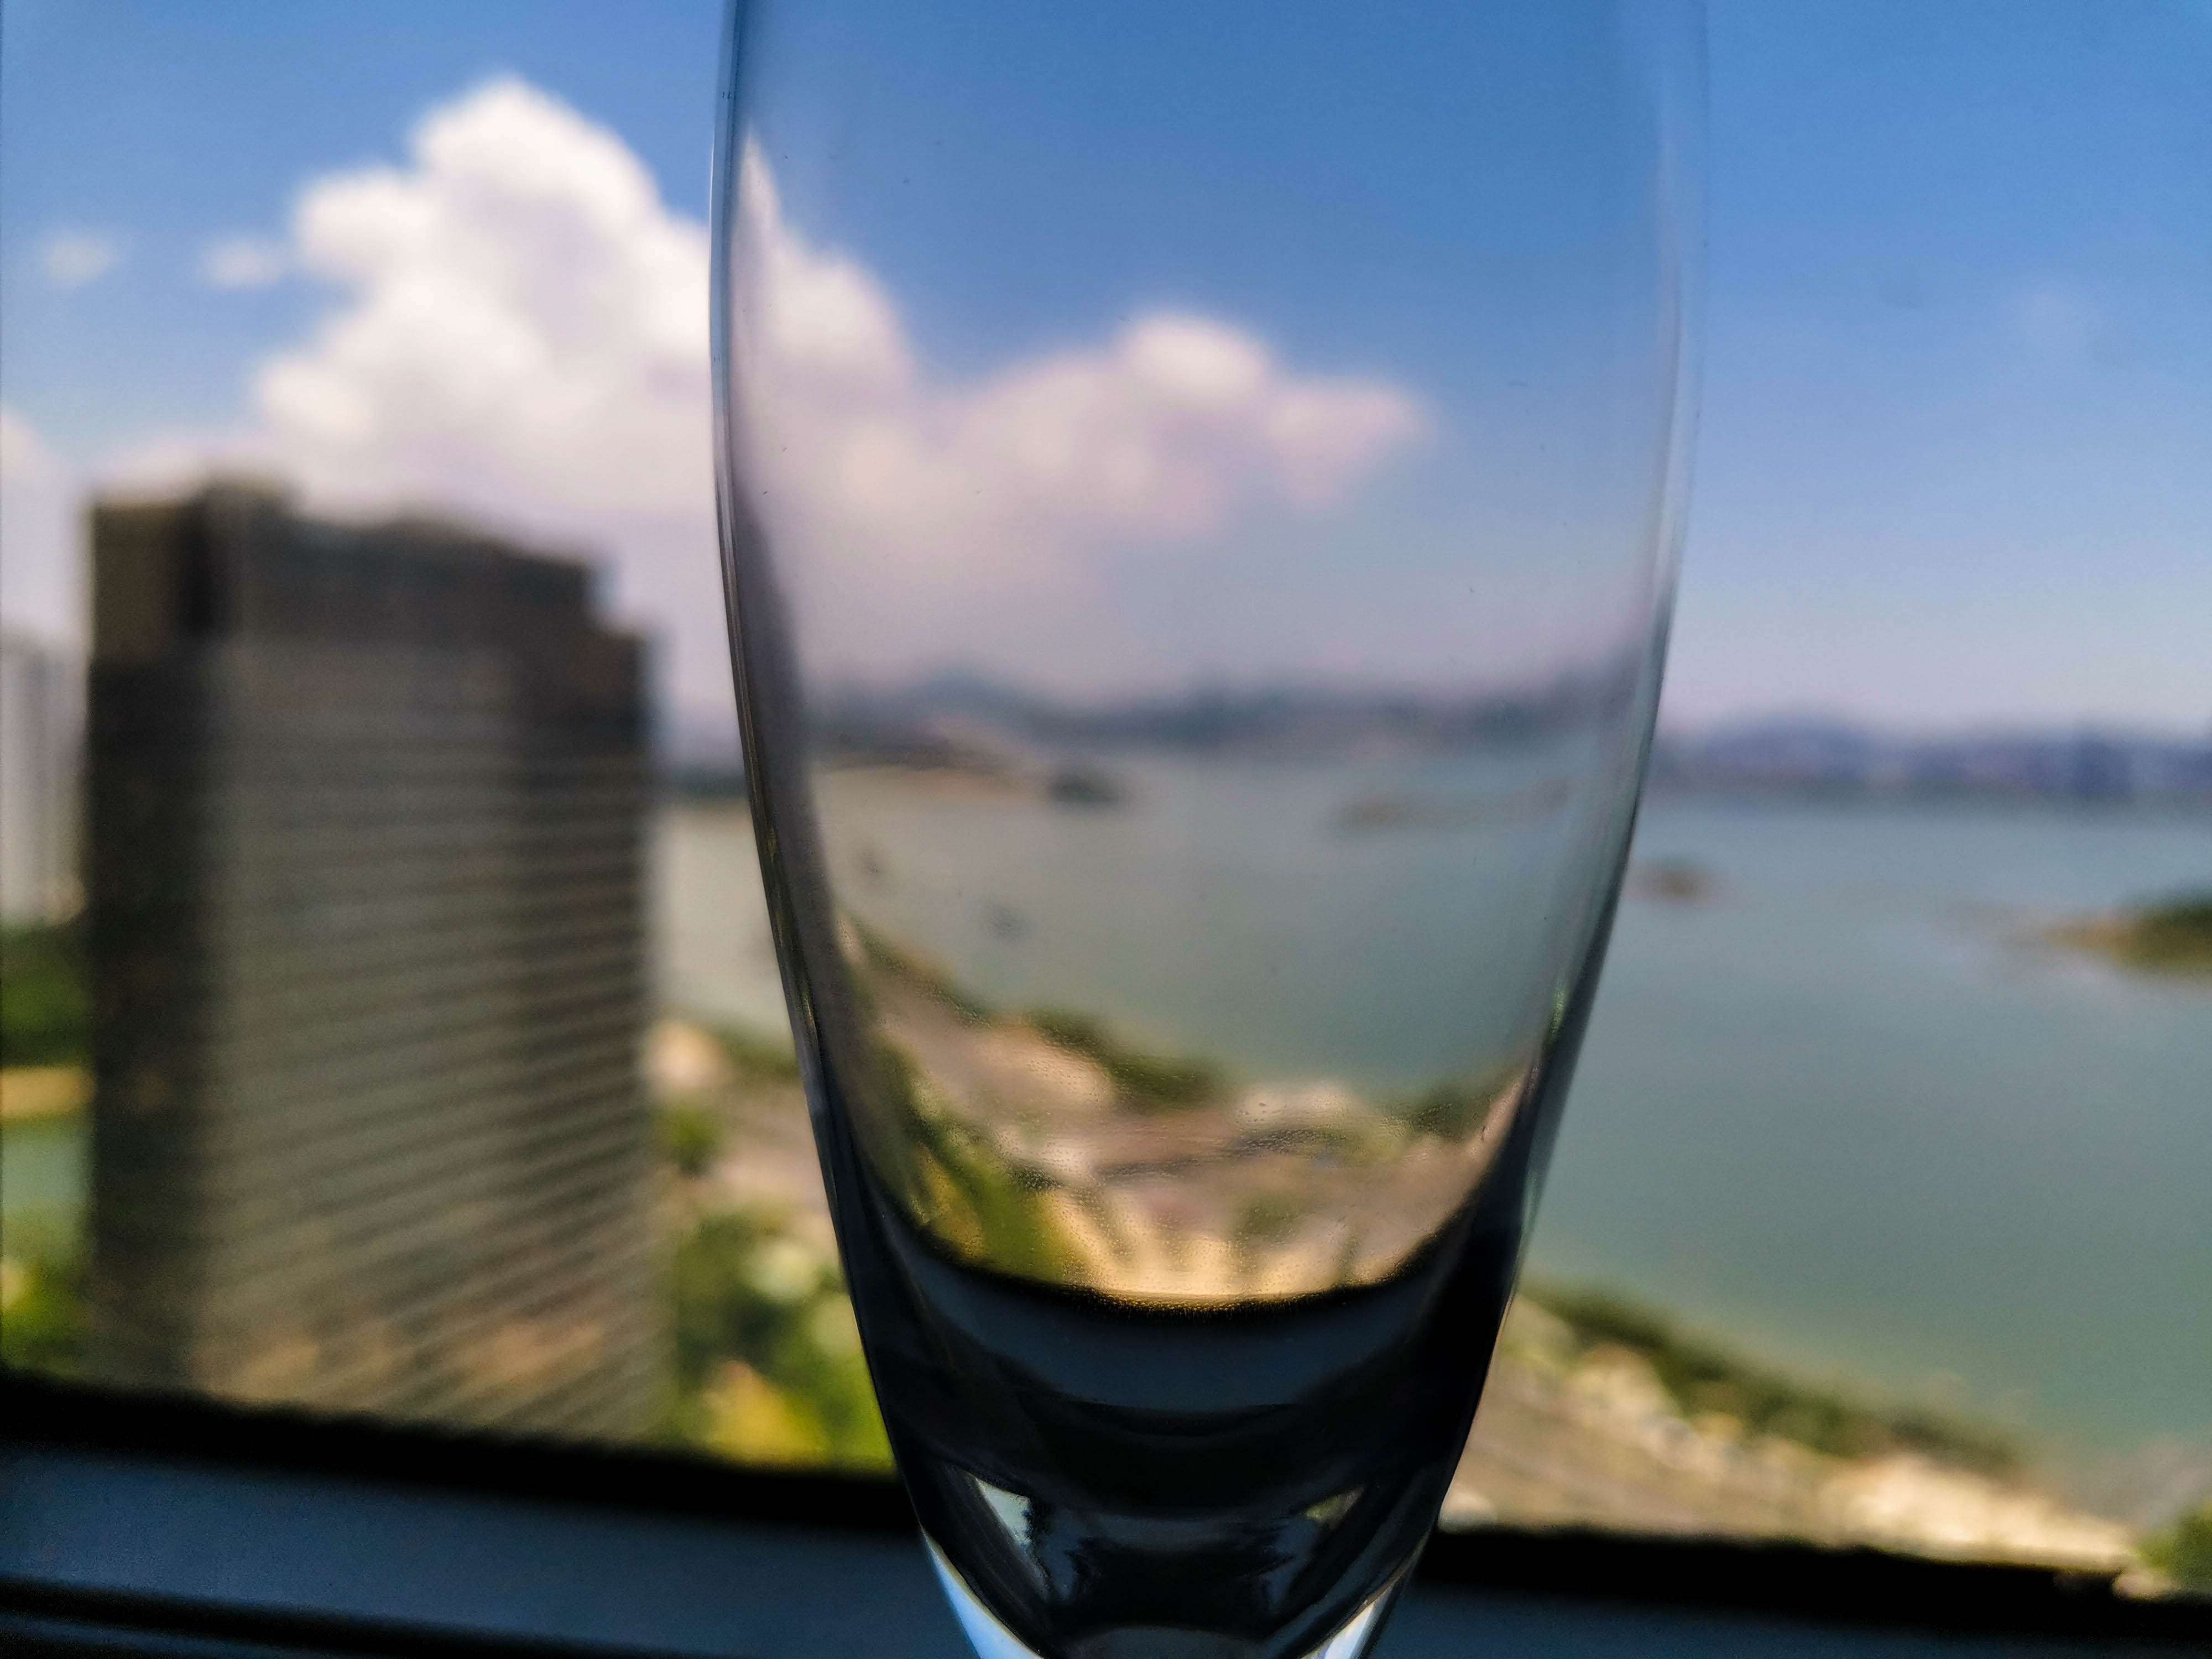
clouds, cup, water, sky, glass, drink, drinkware, ti punch, distilled beverage, cloud, wine, alcohol, liqueur